National Resistance Front of Afghanistan

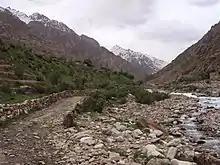
View of the Panjshir valley

A mountainous region, Panjshir was a formidable base of operations for anti-Soviet fighters and later for the original Northern Alliance. It was the birthplace of anti-Soviet and Northern Alliance leader Ahmad Shah Massoud. Ahmad Shah Massoud's son, Ahmad Massoud, is widely seen as his successor.